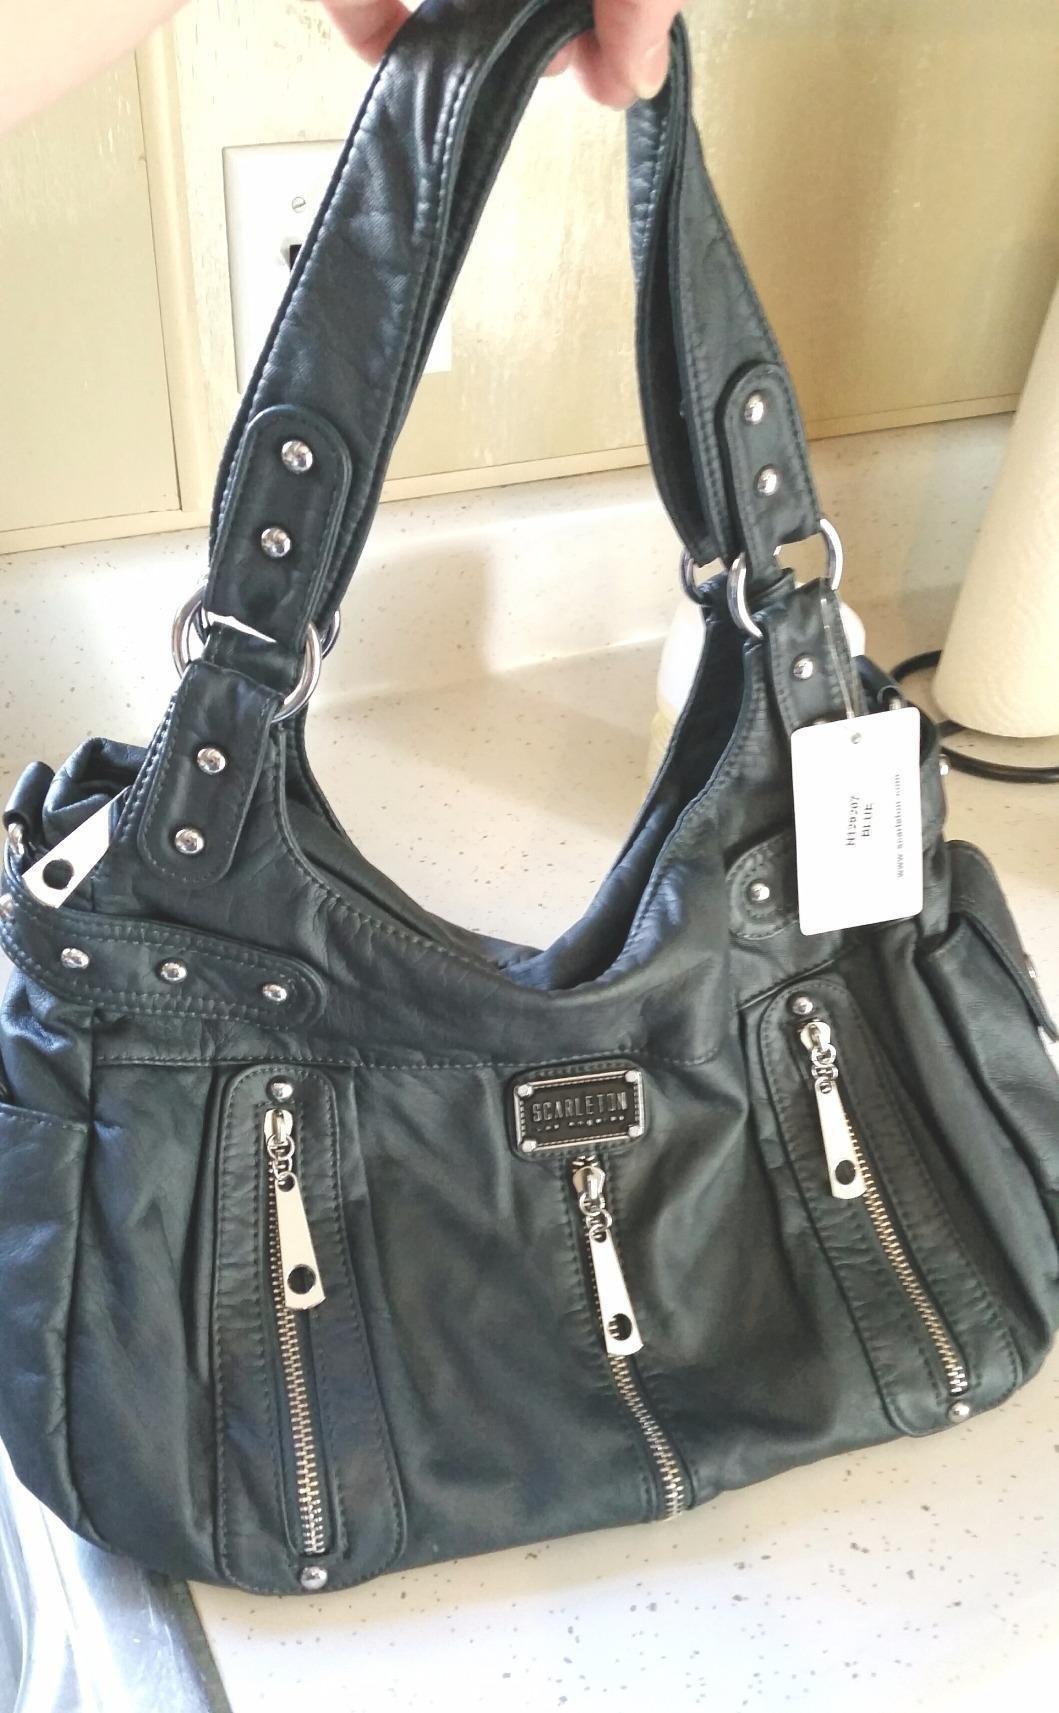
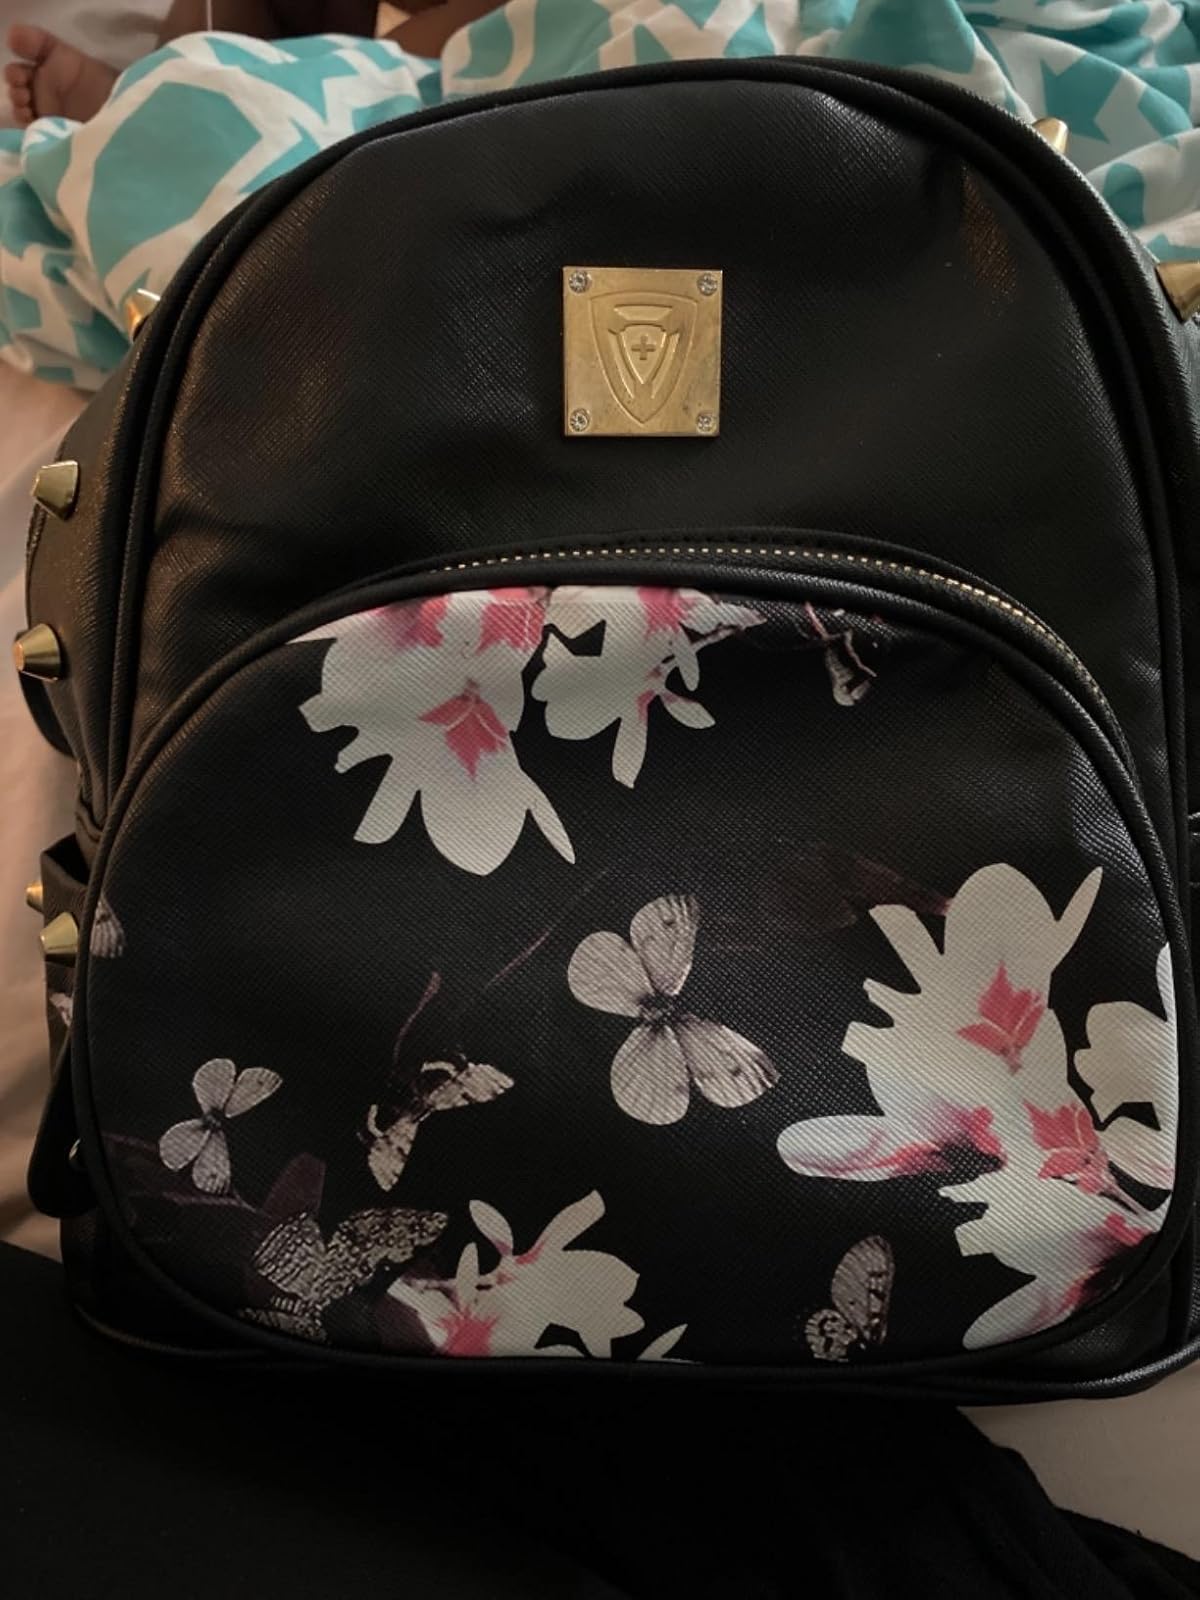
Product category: accessories_handbag
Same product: no